Sackets Harbor and Ellisburg Railroad

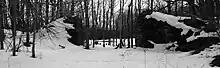
Remains of a railroad bridge near Bedford Creek in Hounsfield, New York (March 2015)

On March 30, 1860, it was re-organized into Sackets Harbor, Rome & N.Y. Railroad before ceasing operation in . Its route took it from Sackets Harbor through Smithville, Henderson, and Belleville, joining the Rome, Watertown and Ogdensburg Railroad at Pierrepont Manor.